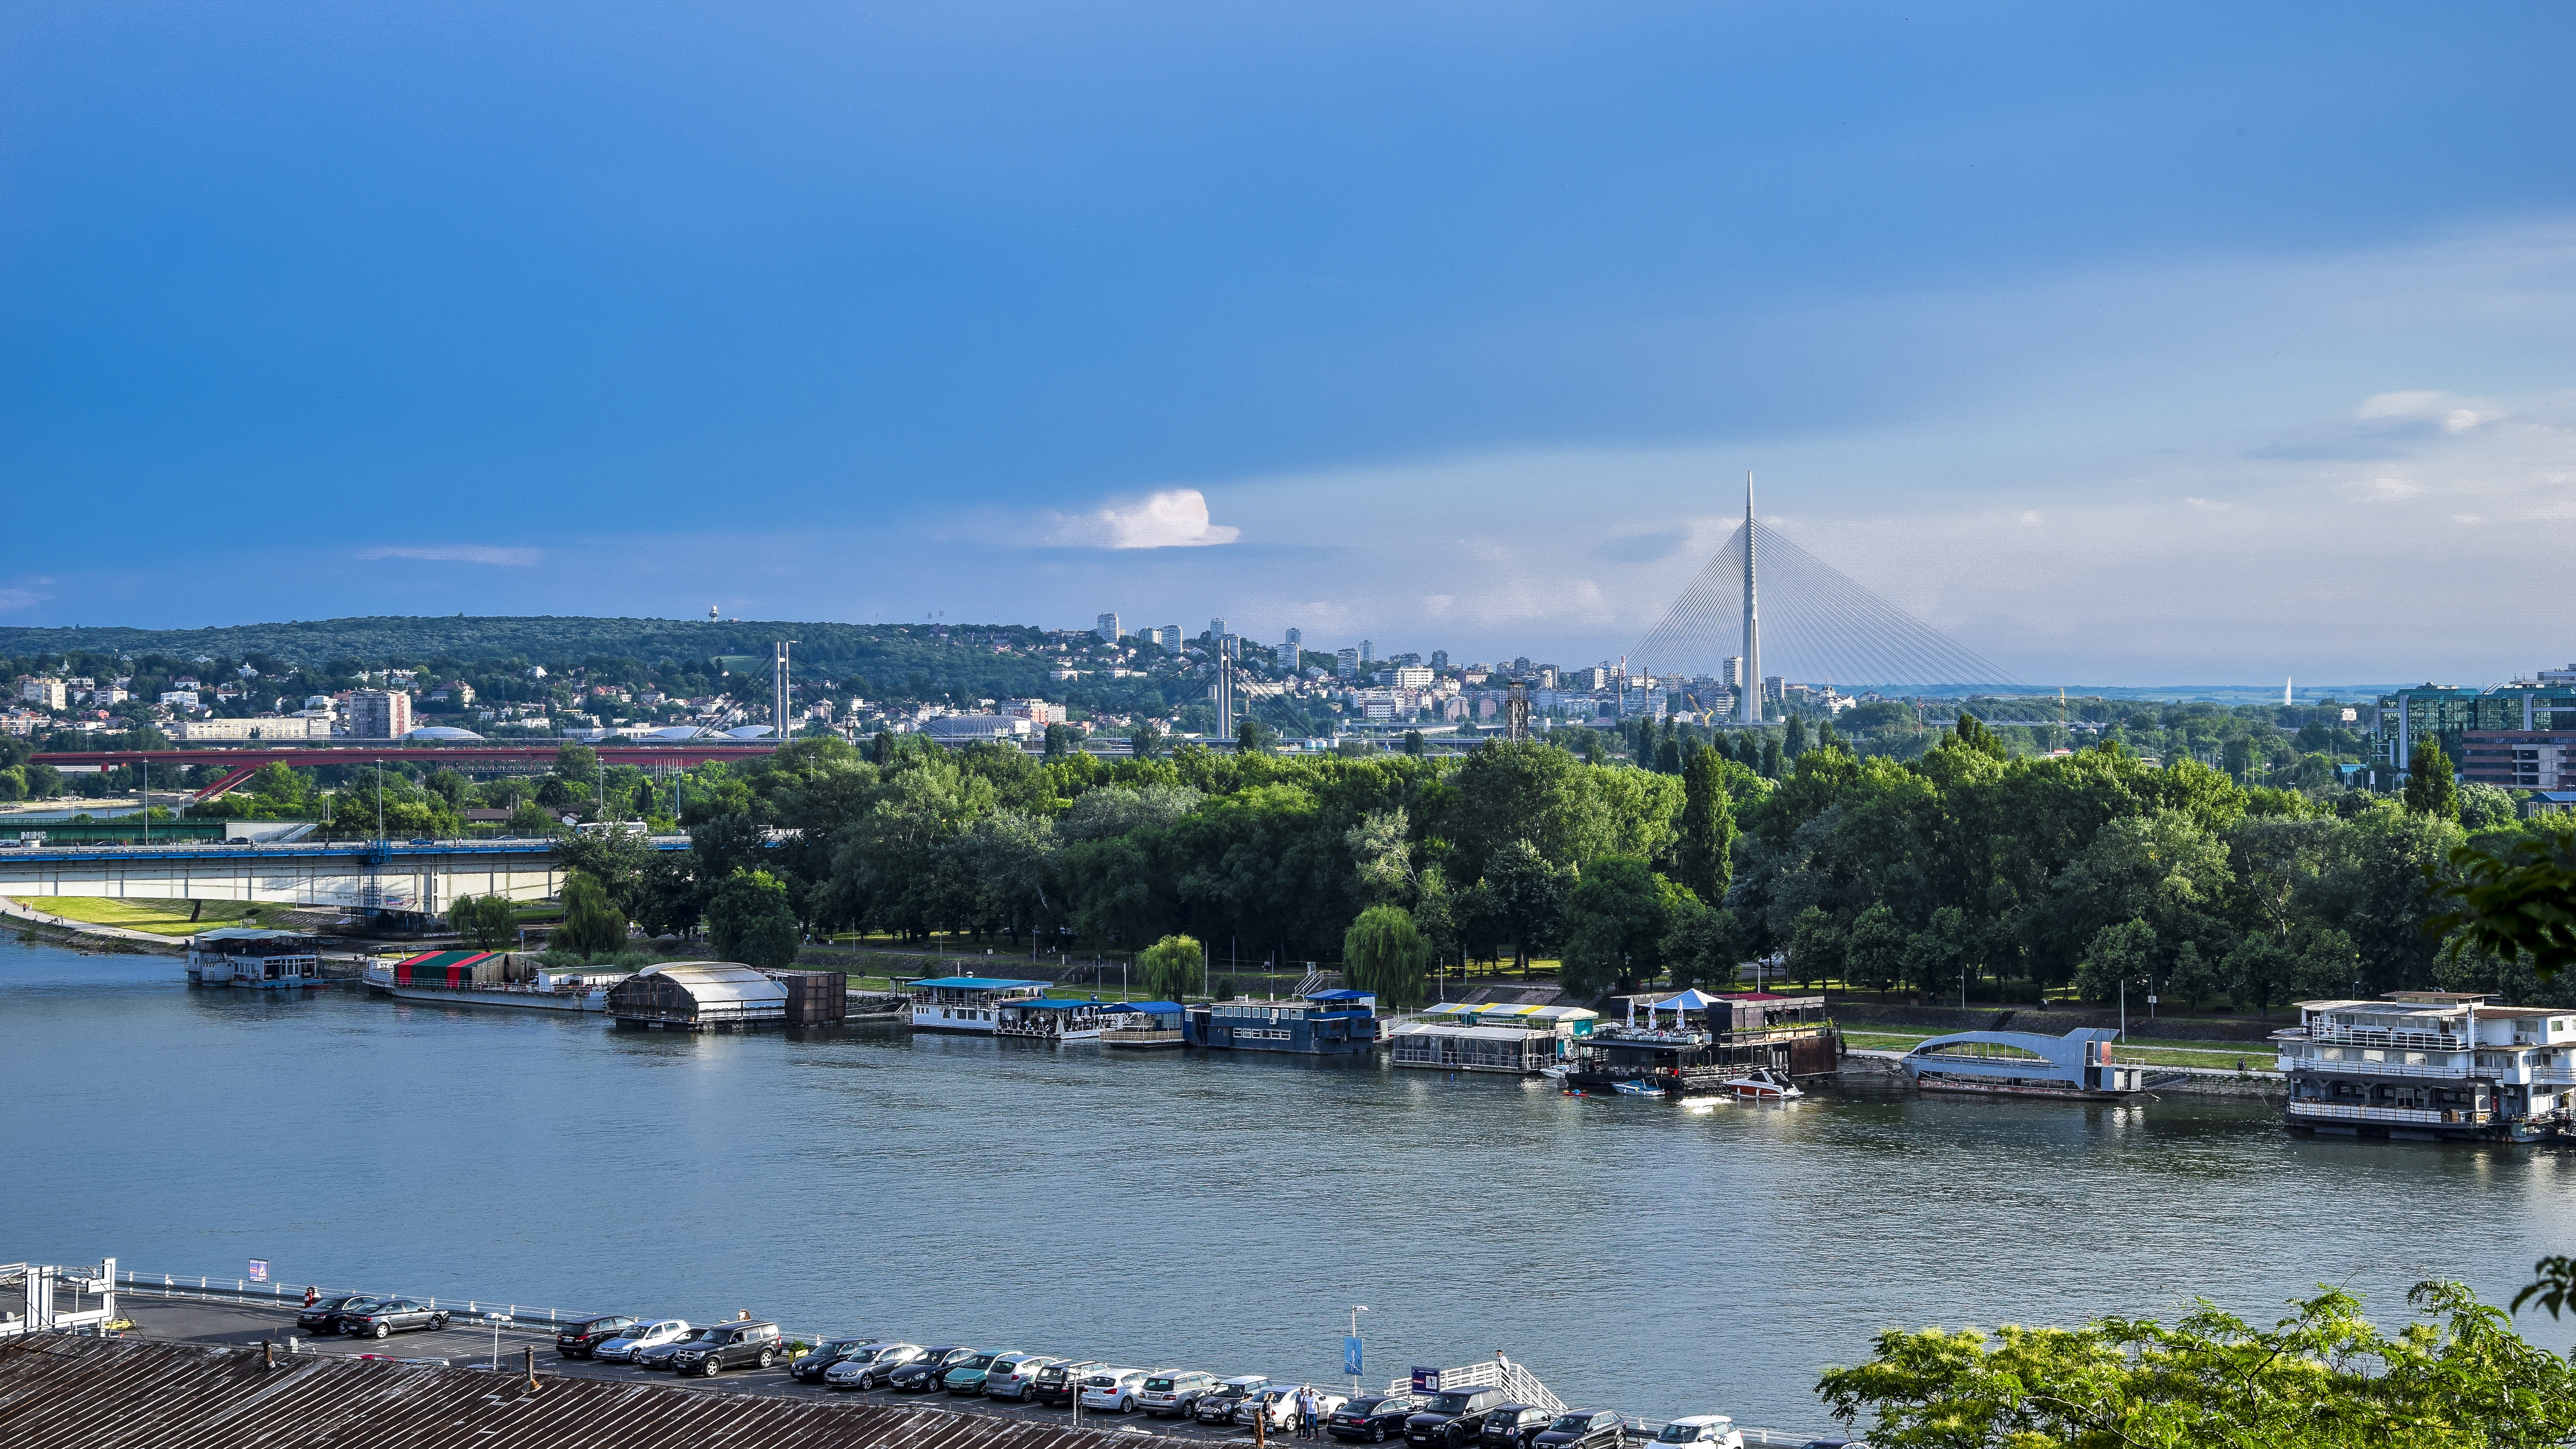
sea, dock, bridge, river, cityscape, vehicle, bay, harbor, marina, port, waterway, channel, sava, newbelgrade